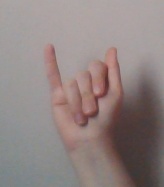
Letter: meem